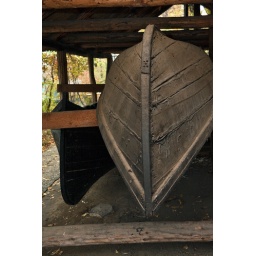
Two wooden fishing boats painted in black